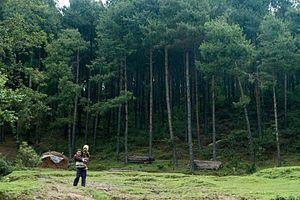
La déforestation au Népal a depuis longtemps été considéré comme un problème sérieux, affectant de façon importante les conditions de vie des population pauvres. Elle est fortement conditionnée par la forte demande en bois de l'Inde voisine, qui elle a adopté des mesures de protection de ses propres forêts.